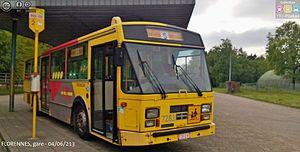
TEC Charleroi 7283 - Film spécial Florennes, gare des autobus - 4 juin 2013 Van Hool A120/31 intercity Daf LT160 ex-SNCV 2283(07/03/1989)
Les Van Hool A120 et A120P sont des autobus produits par le constructeur belge Van Hool de 1977 à 1991.